Izumi-Sotoasahikawa Station

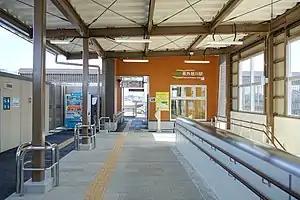
Waiting room of Izumi-Sotoasahikawa Station in March 2021

is a railway station in the city of Akita in Akita Prefecture, Japan, operated by East Japan Railway Company (JR East). The station was opened on 13 March 2021.